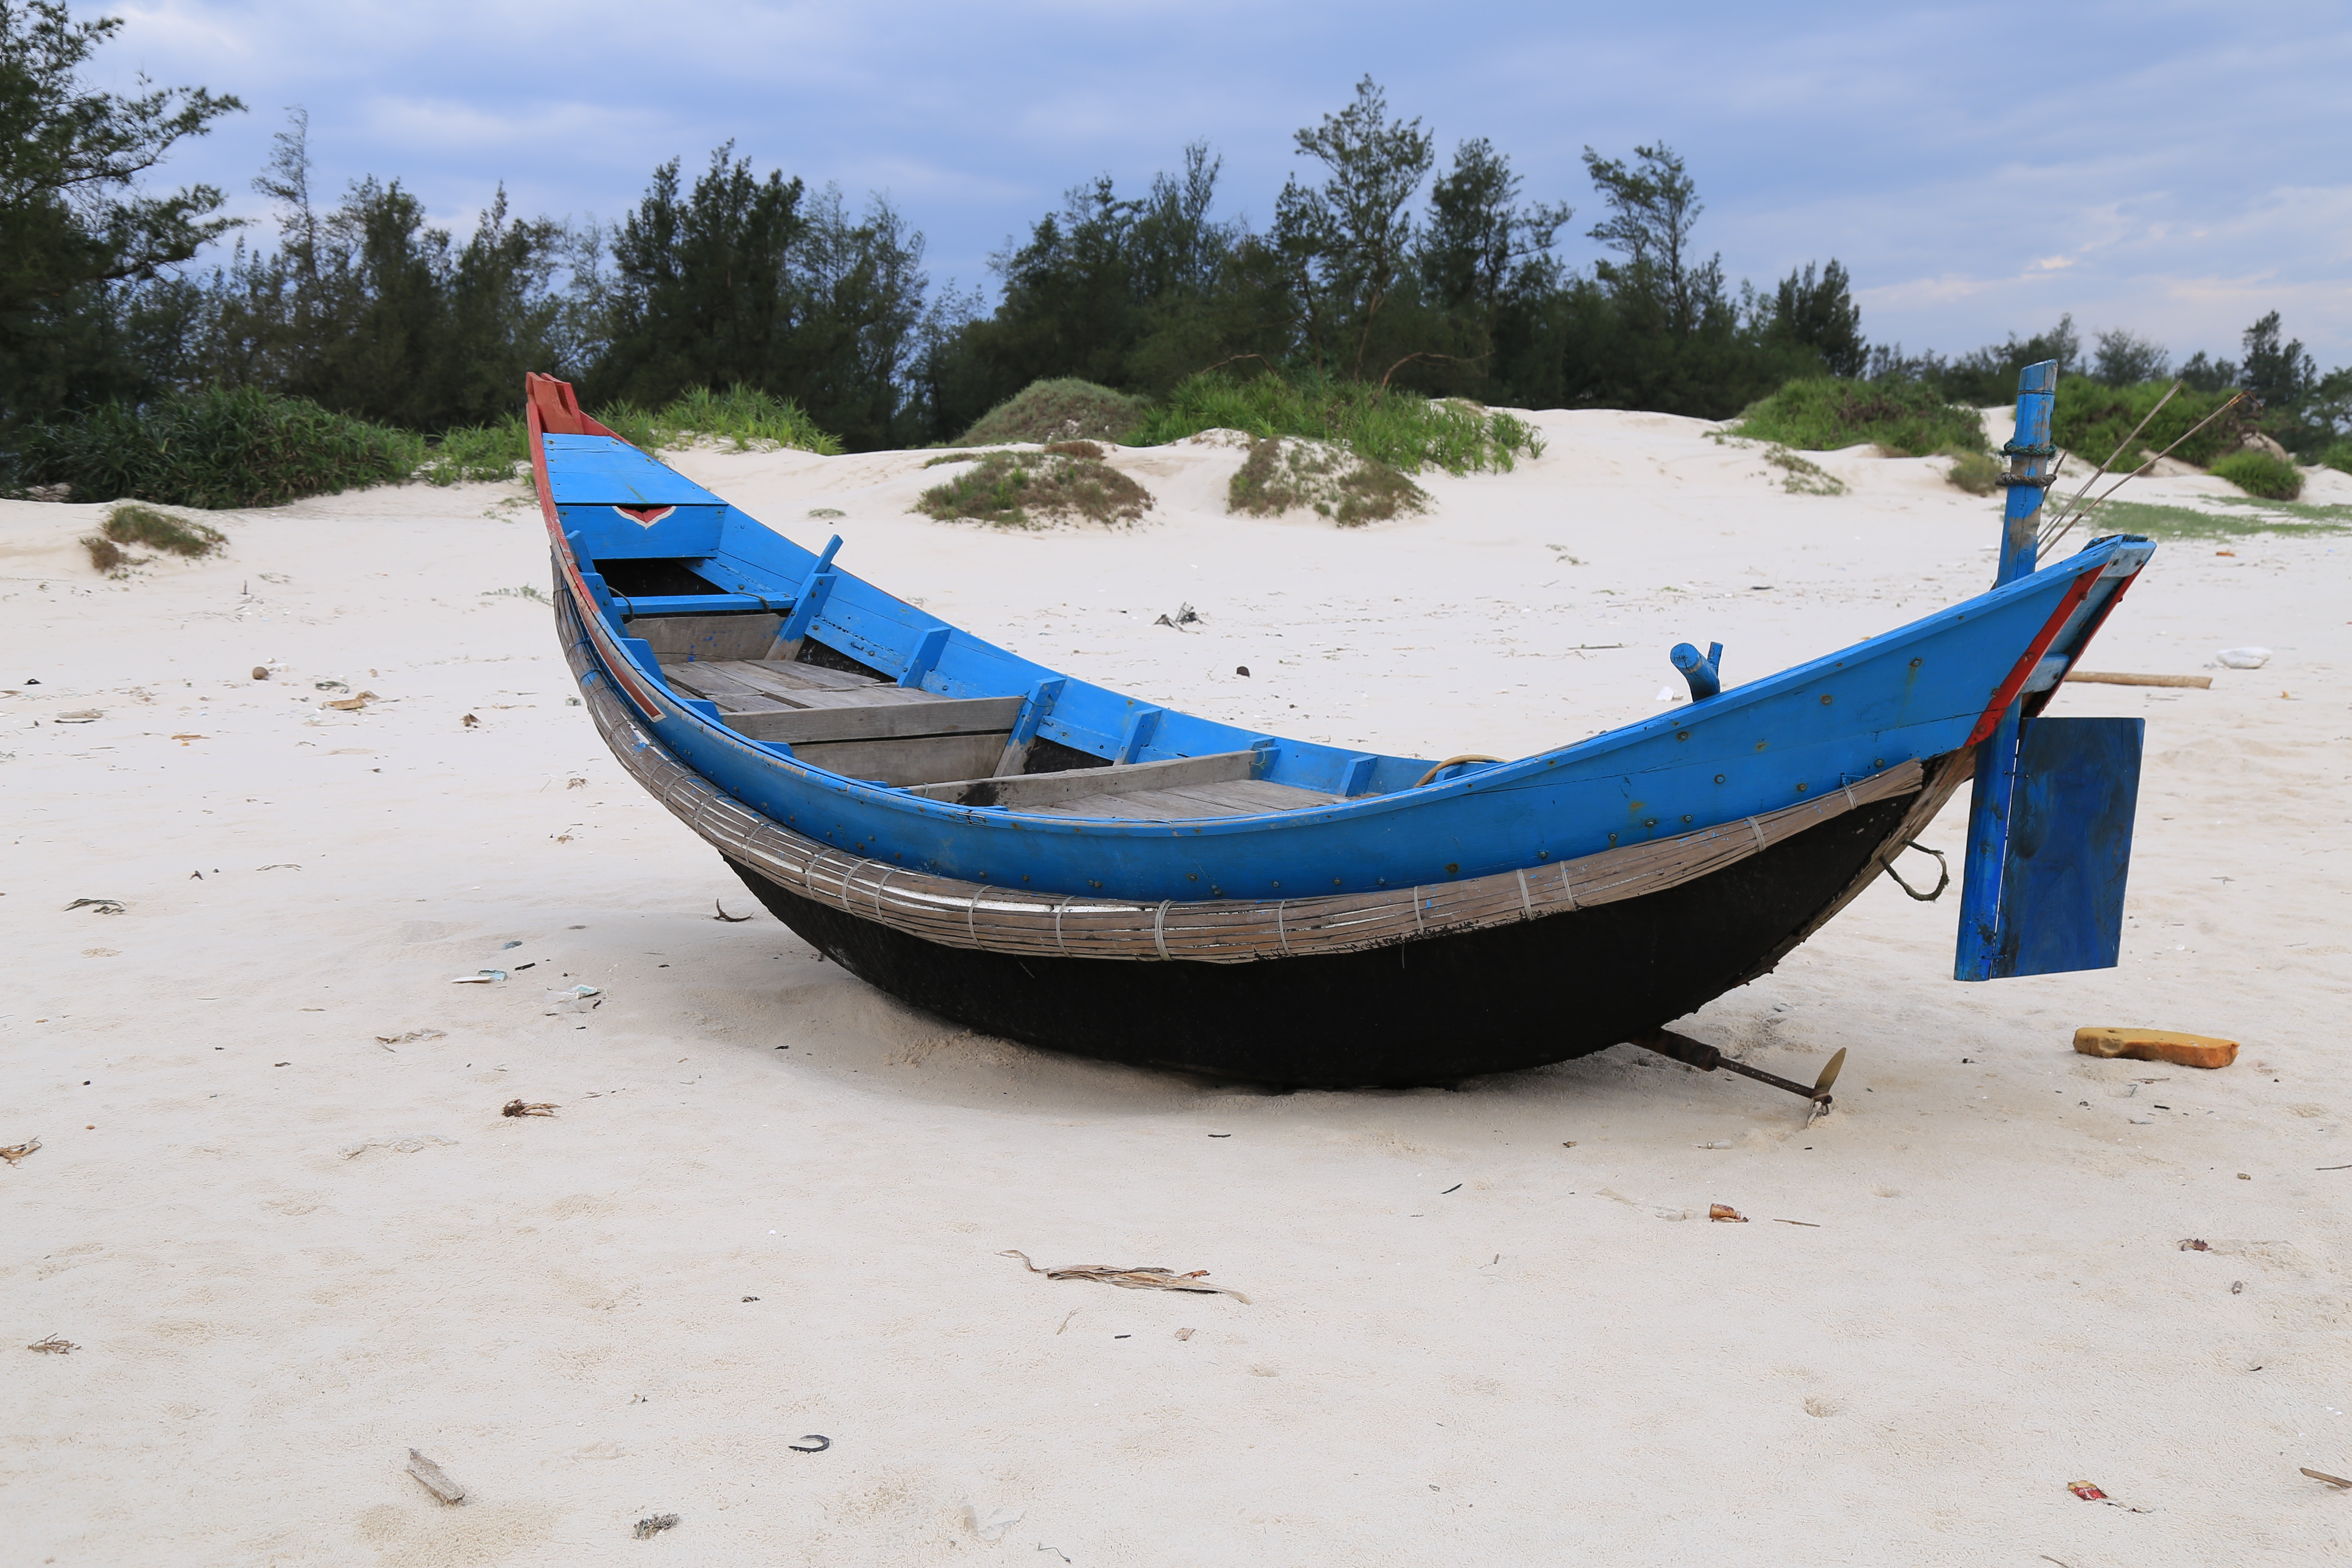
beach, sea, sand, boat, canoe, vehicle, motorboat, hammock, boating, watercraft, barque, fishing vessel, dinghy, long tail boat, skiff, watercraft rowing